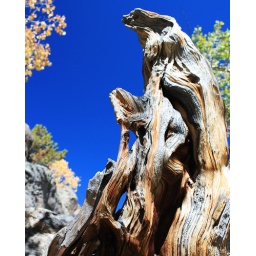
An uprooted tree stump contrasts sharply with the vibrant blue sky in Rocky Mountain National Park. Taken September 2008